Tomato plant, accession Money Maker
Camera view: horizontal (90 deg, fisheye); turntable rotation: 240 degrees
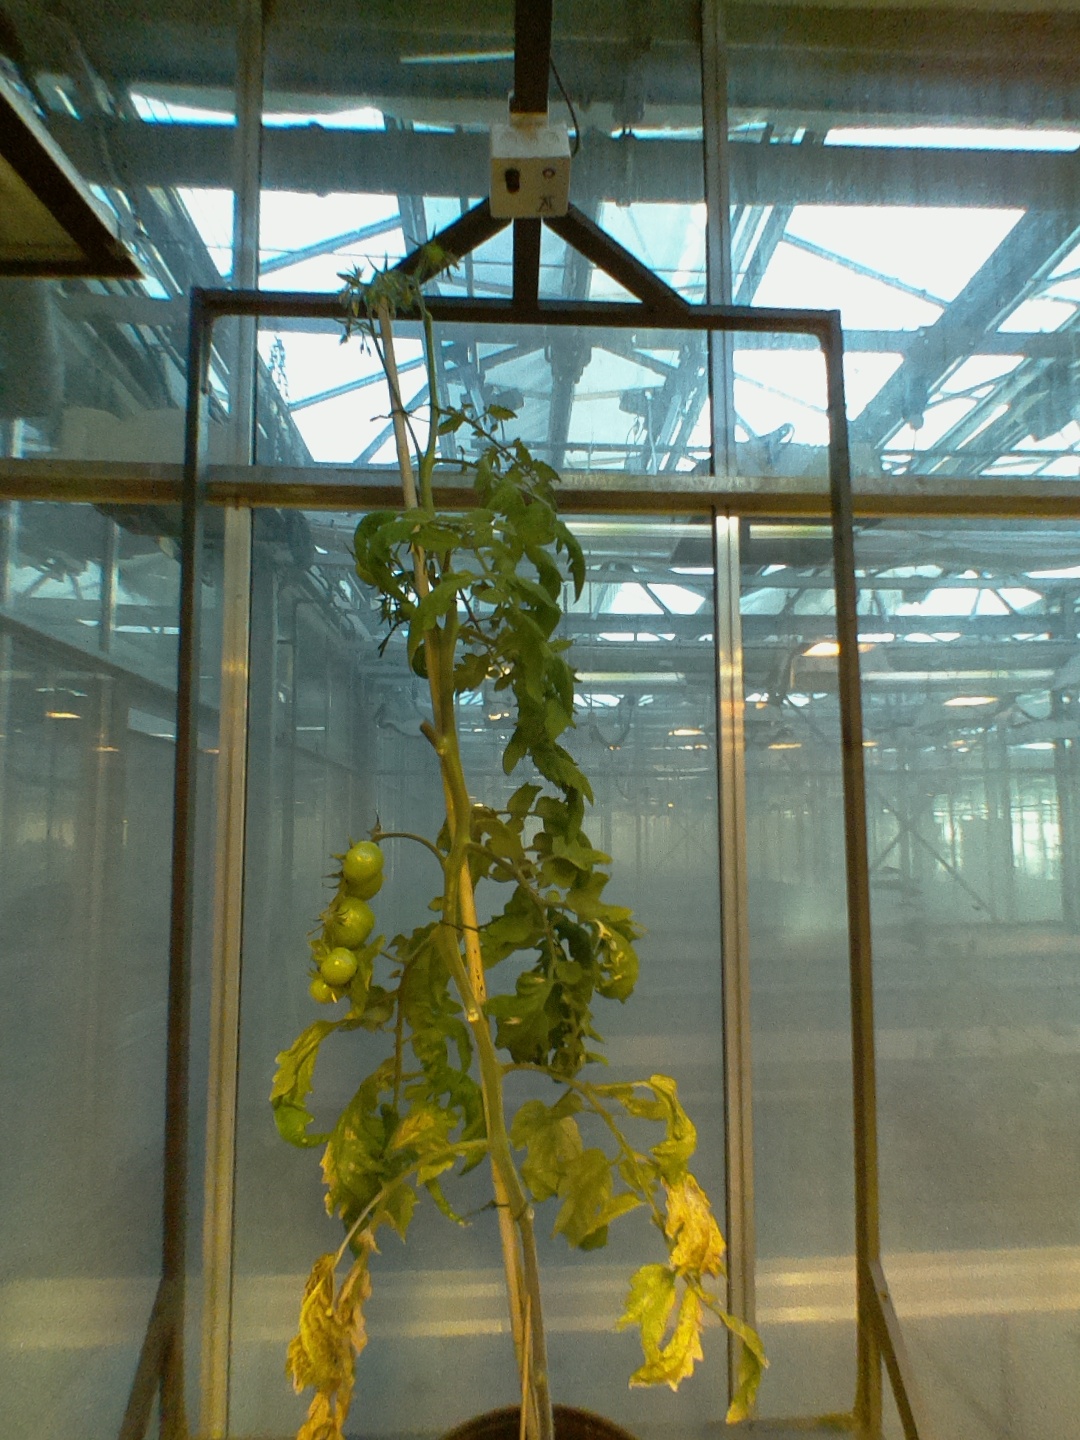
BBCH growth stage 78: 80% -90% of final fruit size